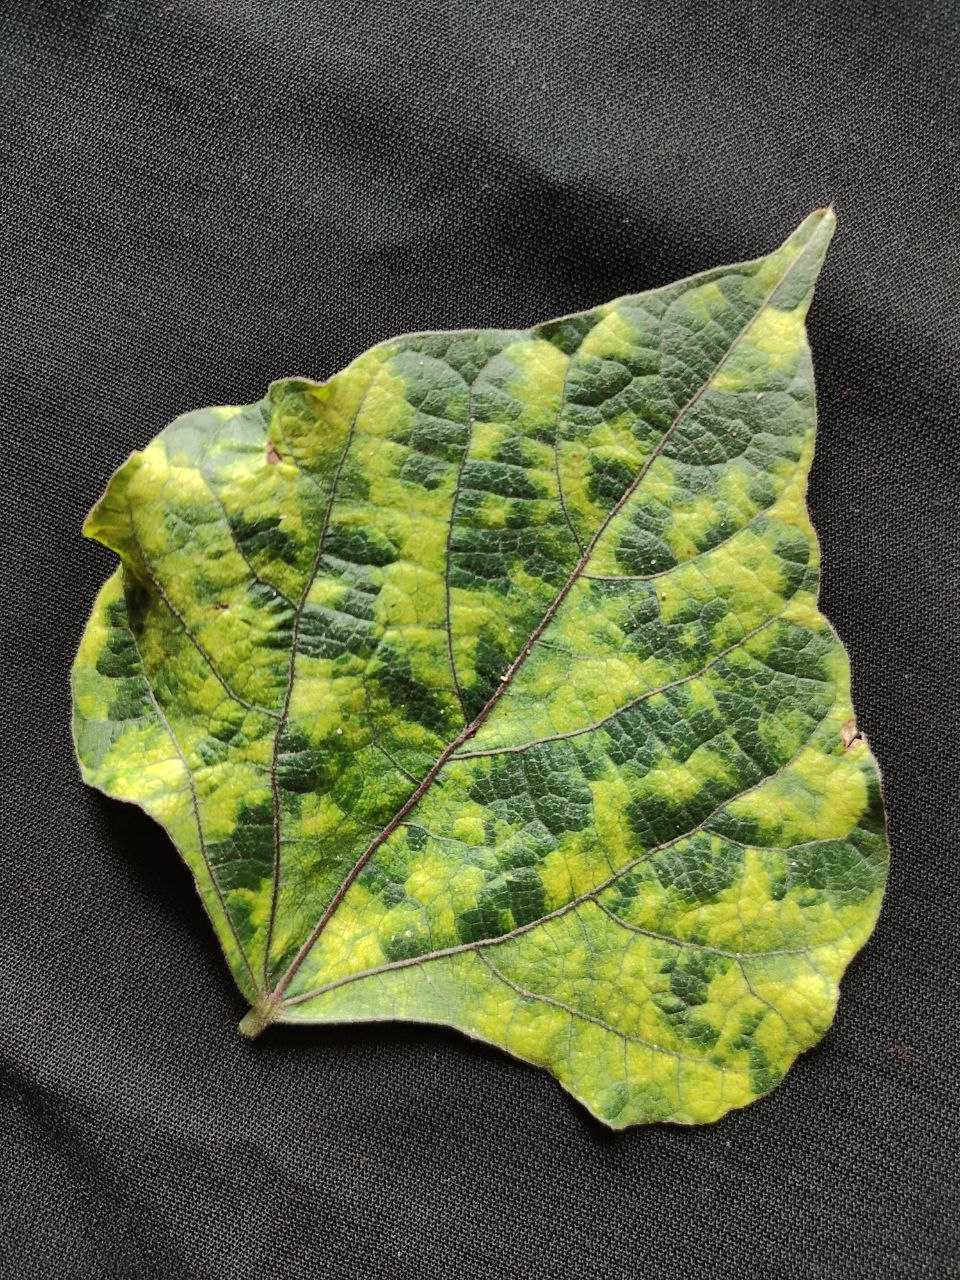
Crop: bean
Leaf condition: Mosaic Virus